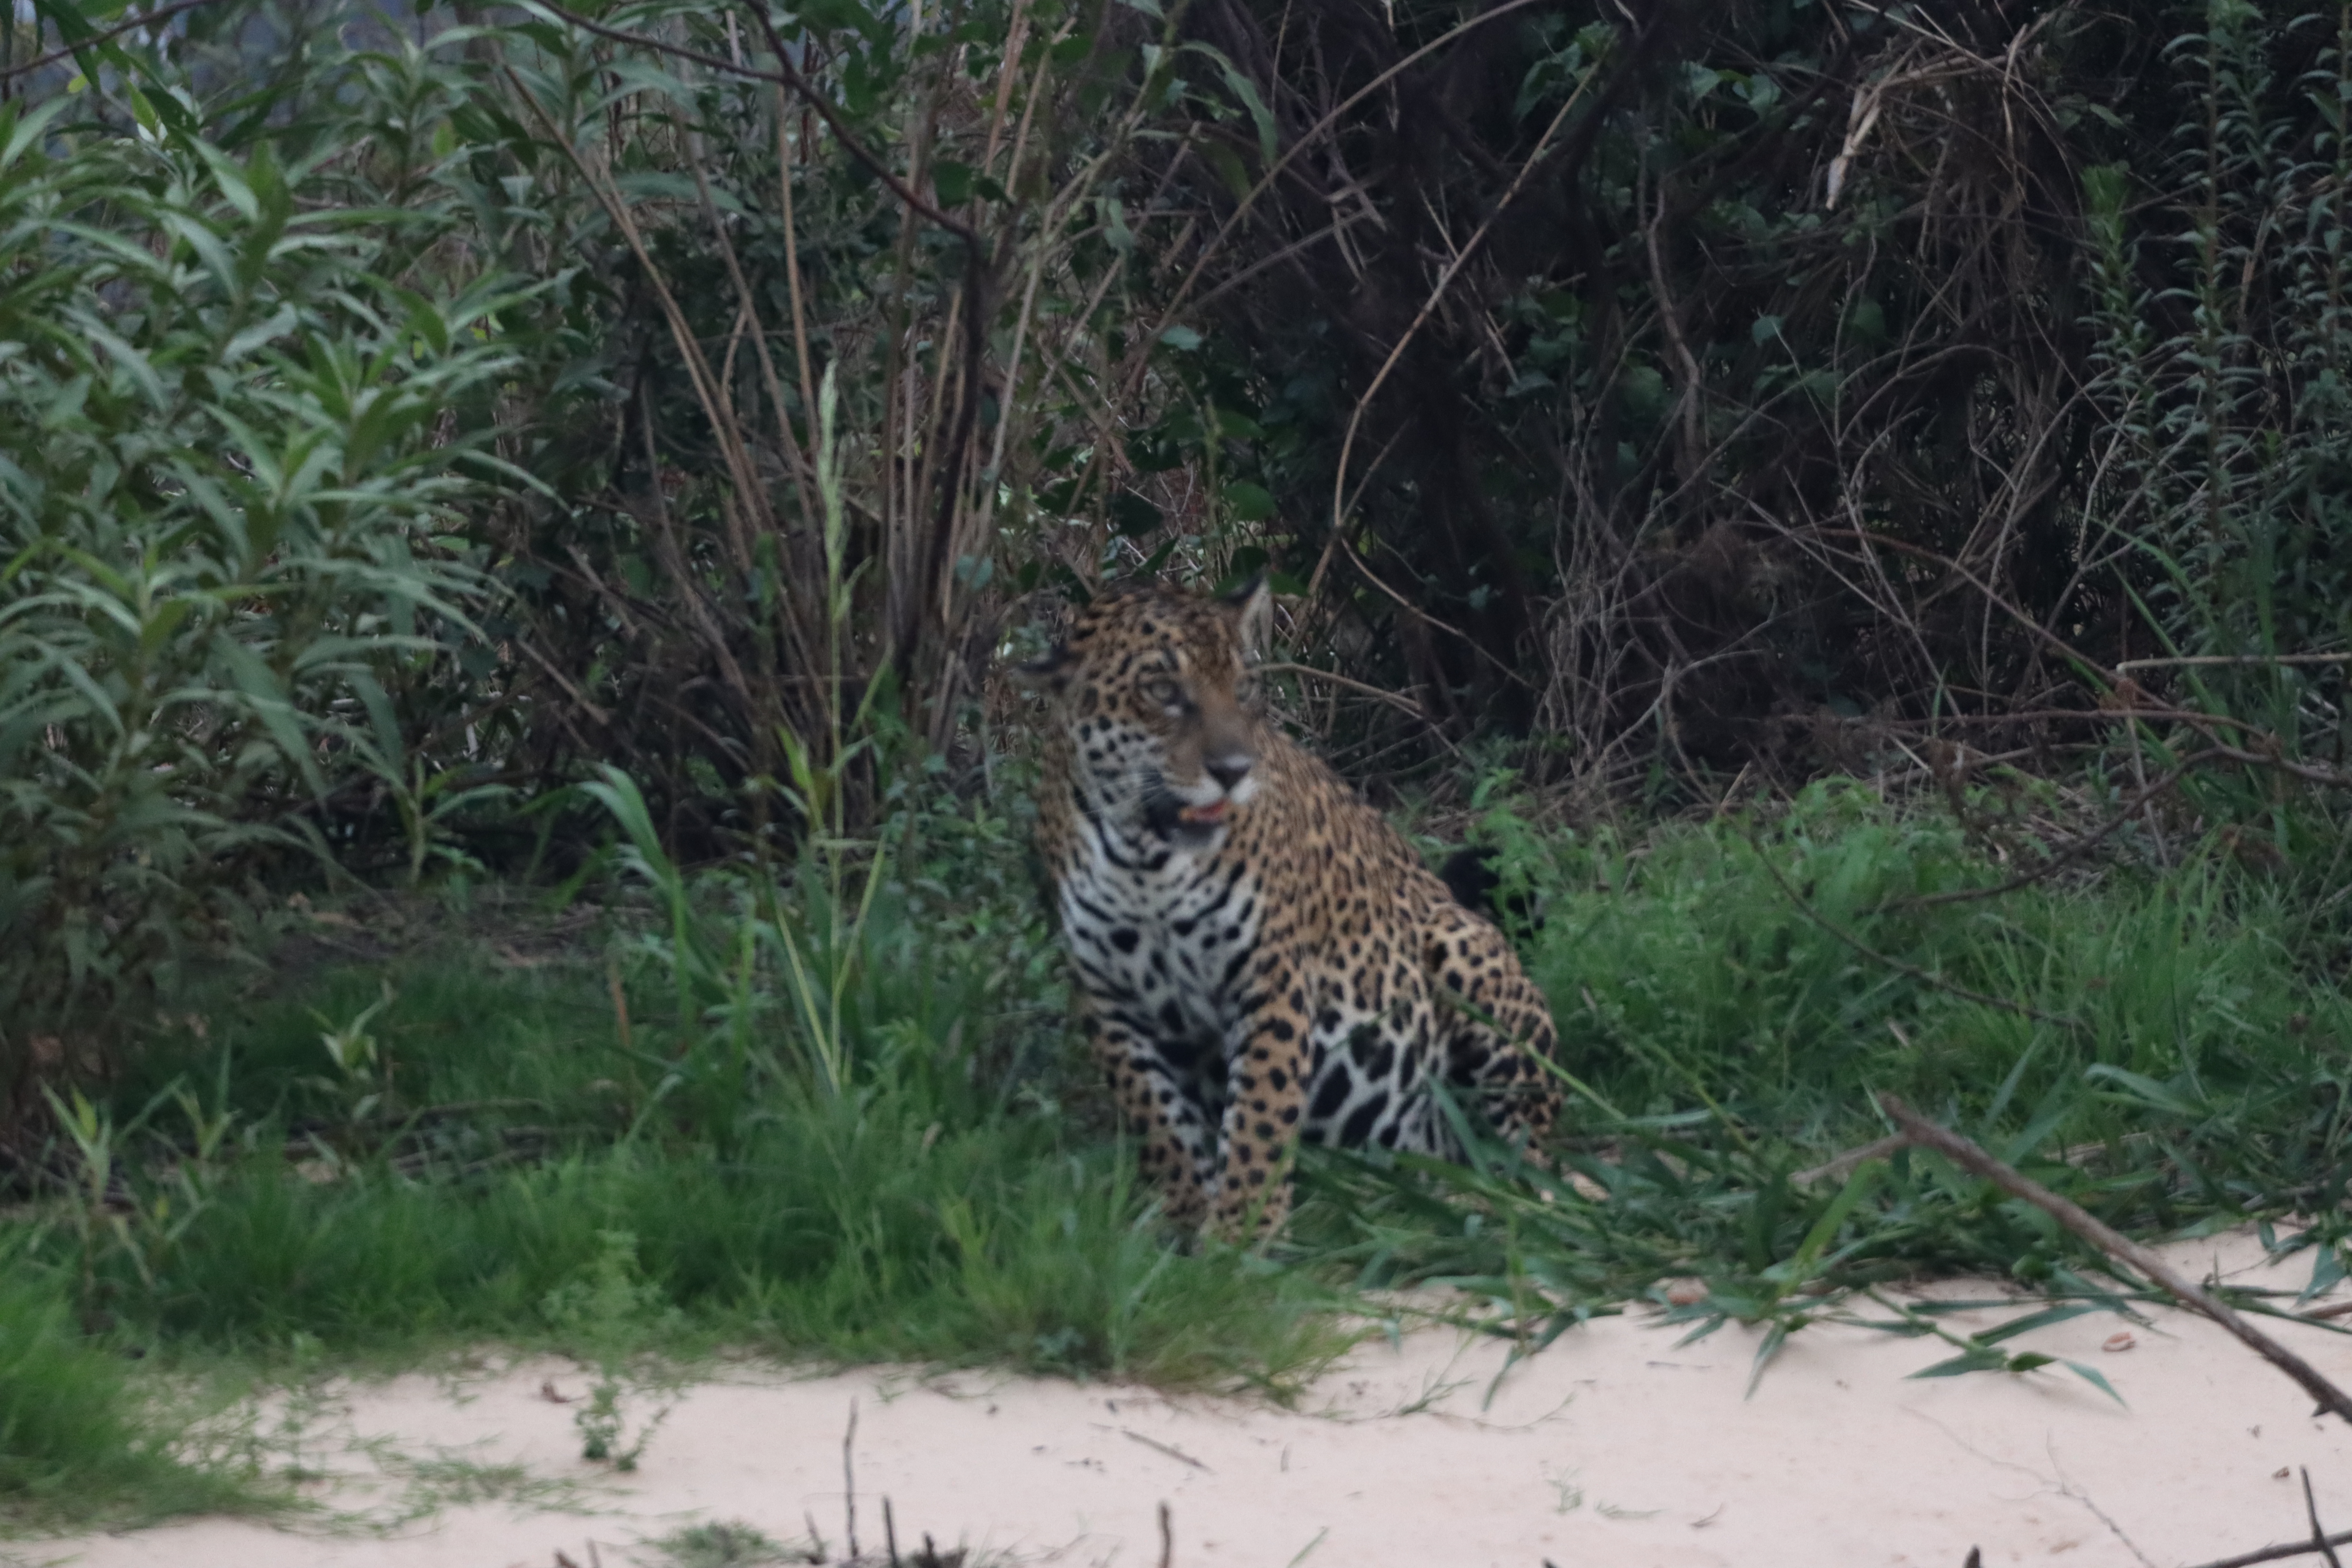
Jaguar: Pixana